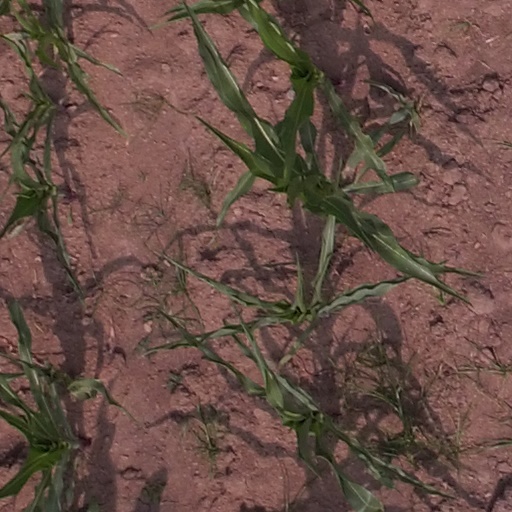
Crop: maize; corn